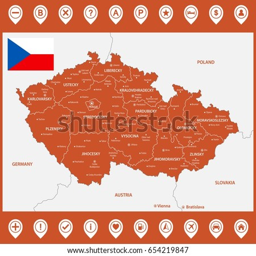
the detailed map with regions or states and cities , capitals .